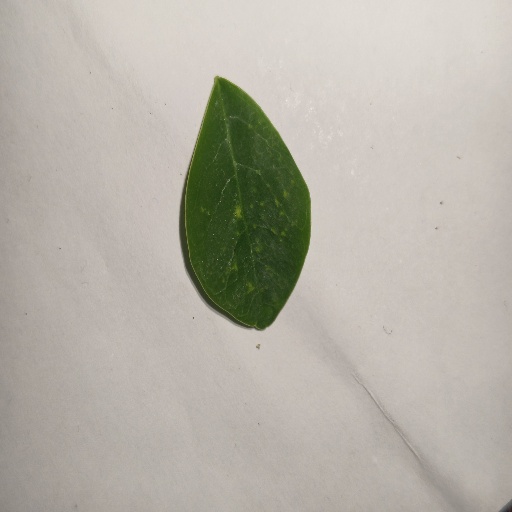
Species: Sojina
Leaf condition: Healthy Leaf